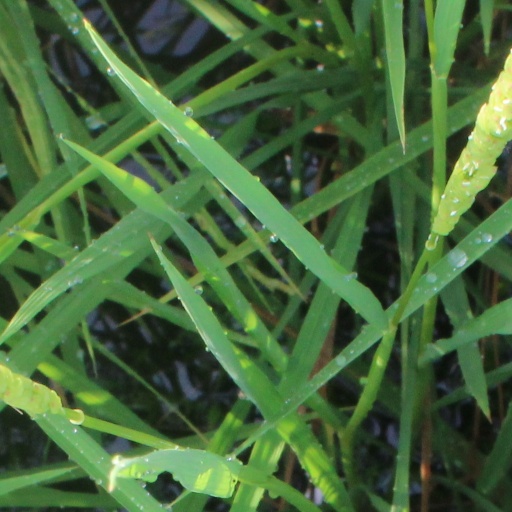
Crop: rice